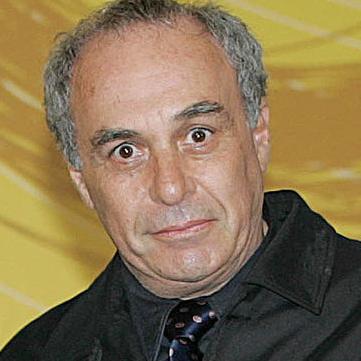
Age: 59